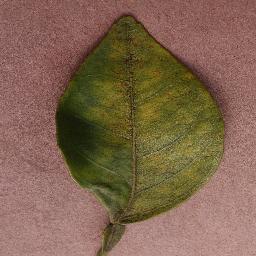
Label: Orange___Haunglongbing_(Citrus_greening)